Caron Keating

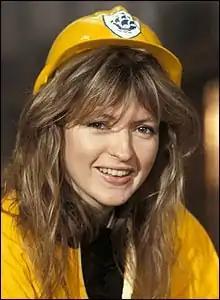
Keating pictured around 1988

Keating was born on 5 October 1962 in Fulham, south-west London, to an English father with Irish roots and a Northern Irish mother. When she was three months old her family relocated to Northern Ireland where she was raised. Her parents were the television presenter Gloria Hunniford and the BBC producer Donald Keating (d. 1997). Keating attended Harmony Hill Primary School, Lisburn and Methodist College, Belfast, where she gained 8 'O' levels and 3 'A' levels. She was accepted to study at the University of Bristol where she graduated three years later aged 21 with a BA Honours Degree in English and Drama.